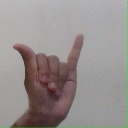
अक्षर: य